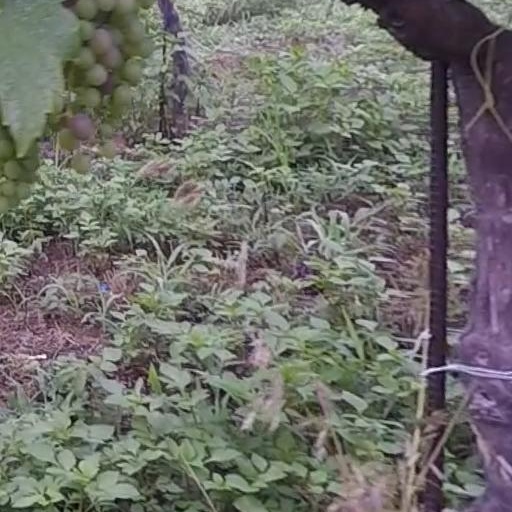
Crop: grape